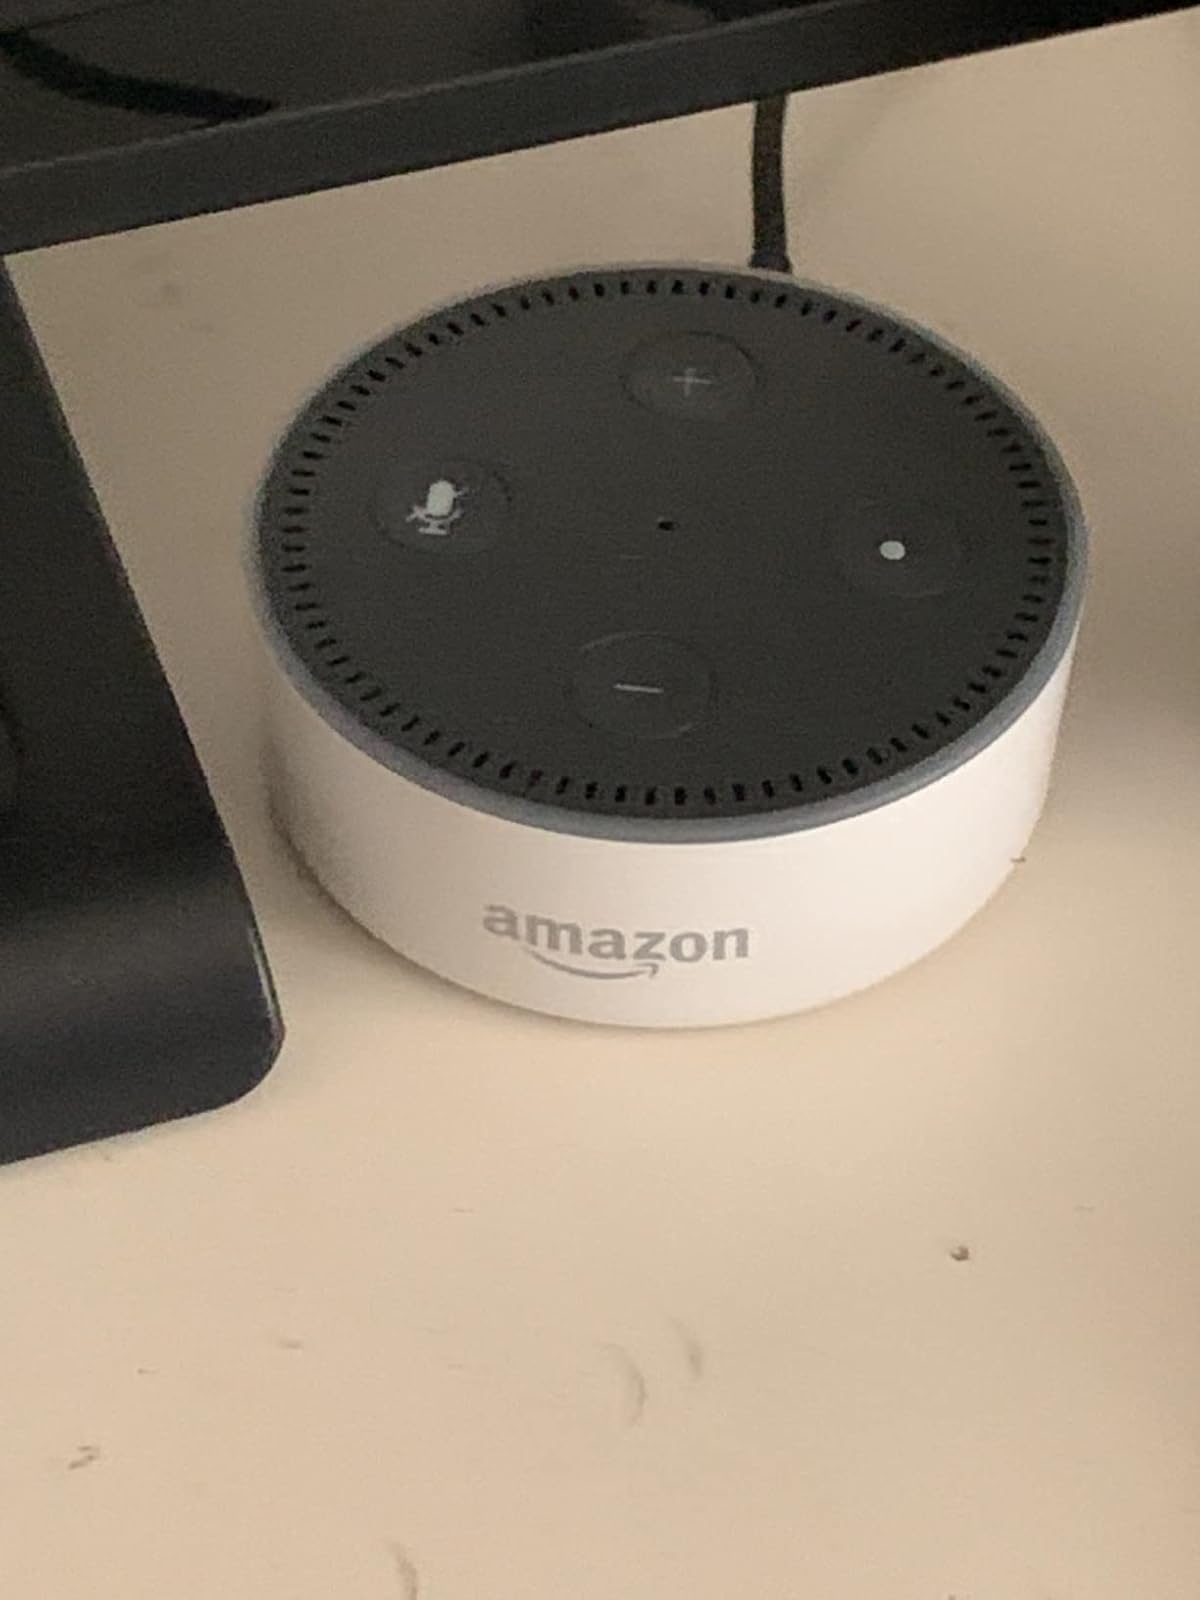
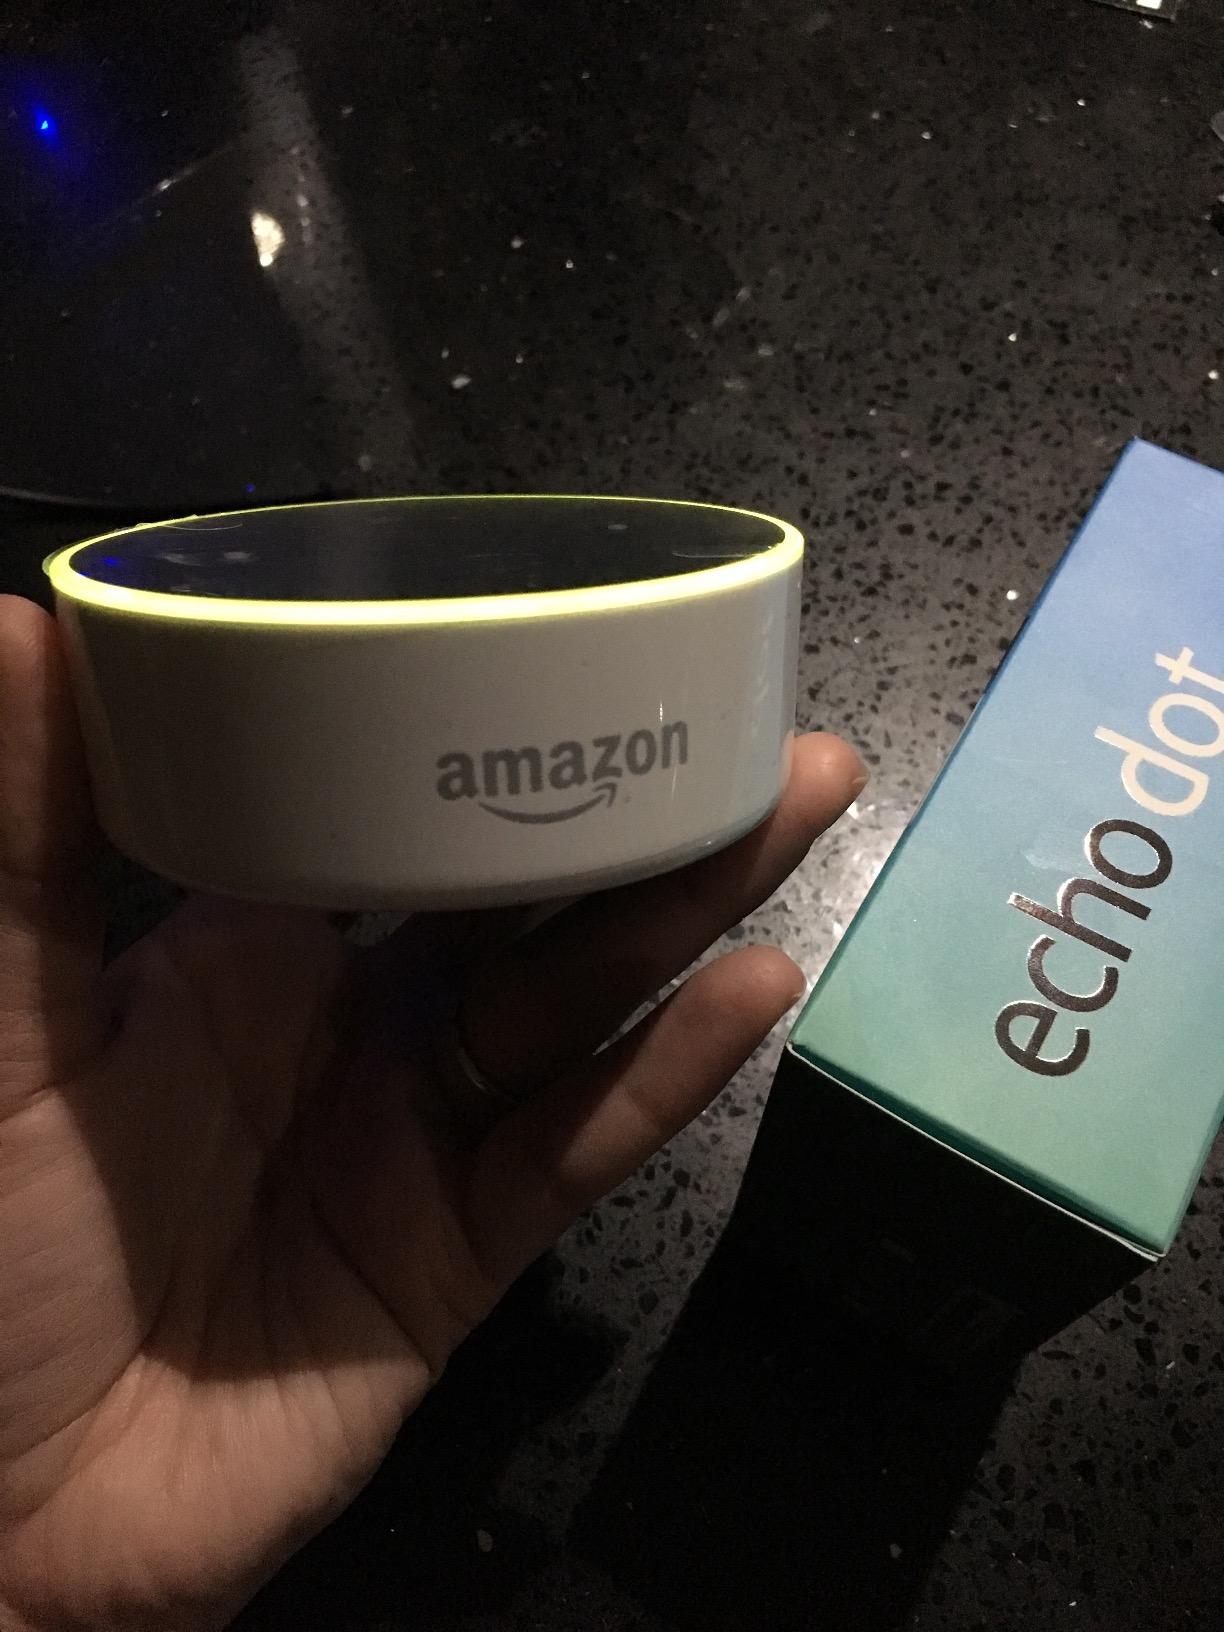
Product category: speaker
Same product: yes